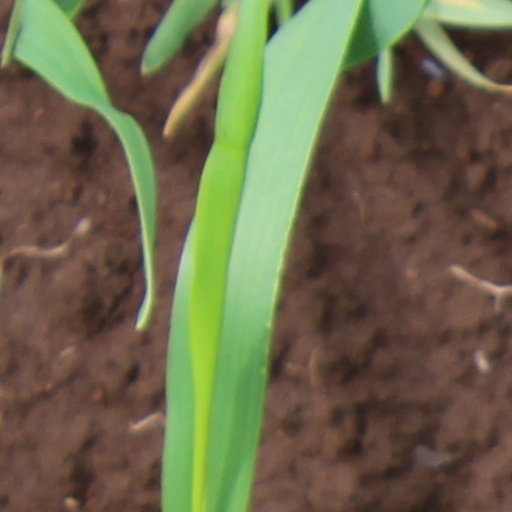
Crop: wheat